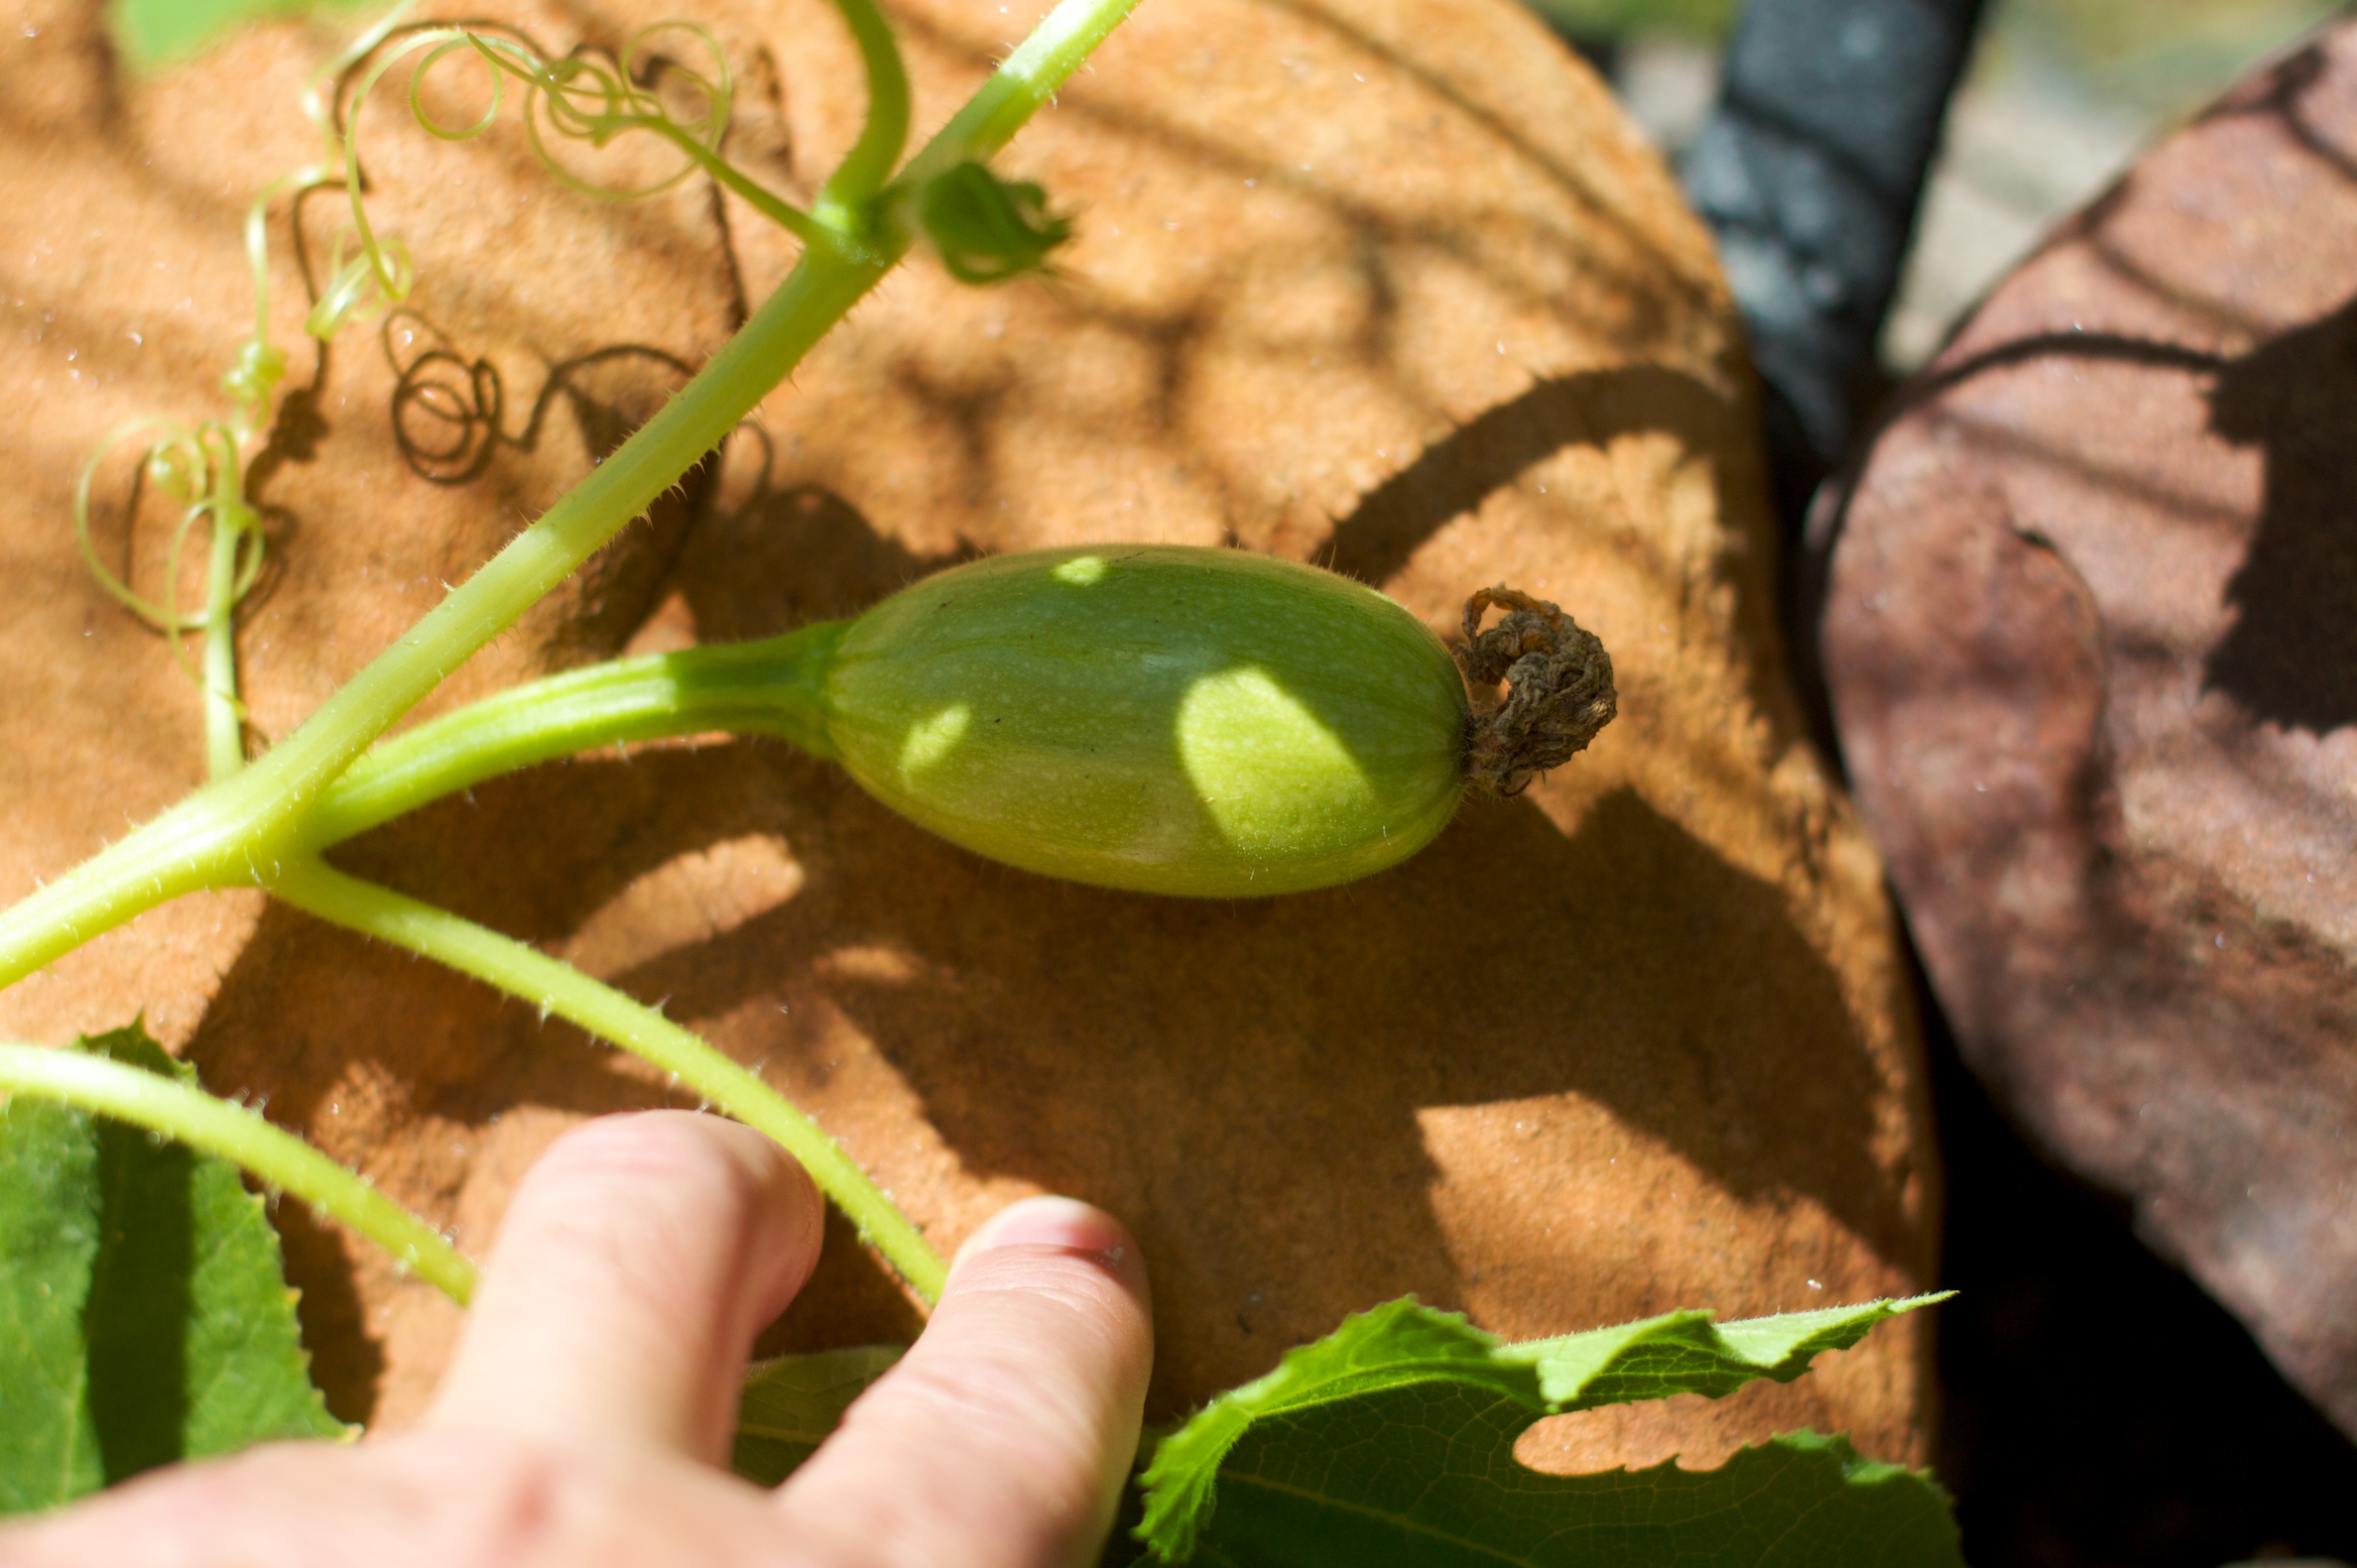
plant, leaf, flower, food, green, produce, botany, amphibian, garden, flora, fauna, veggie, macro photography, flowering plant, land plant